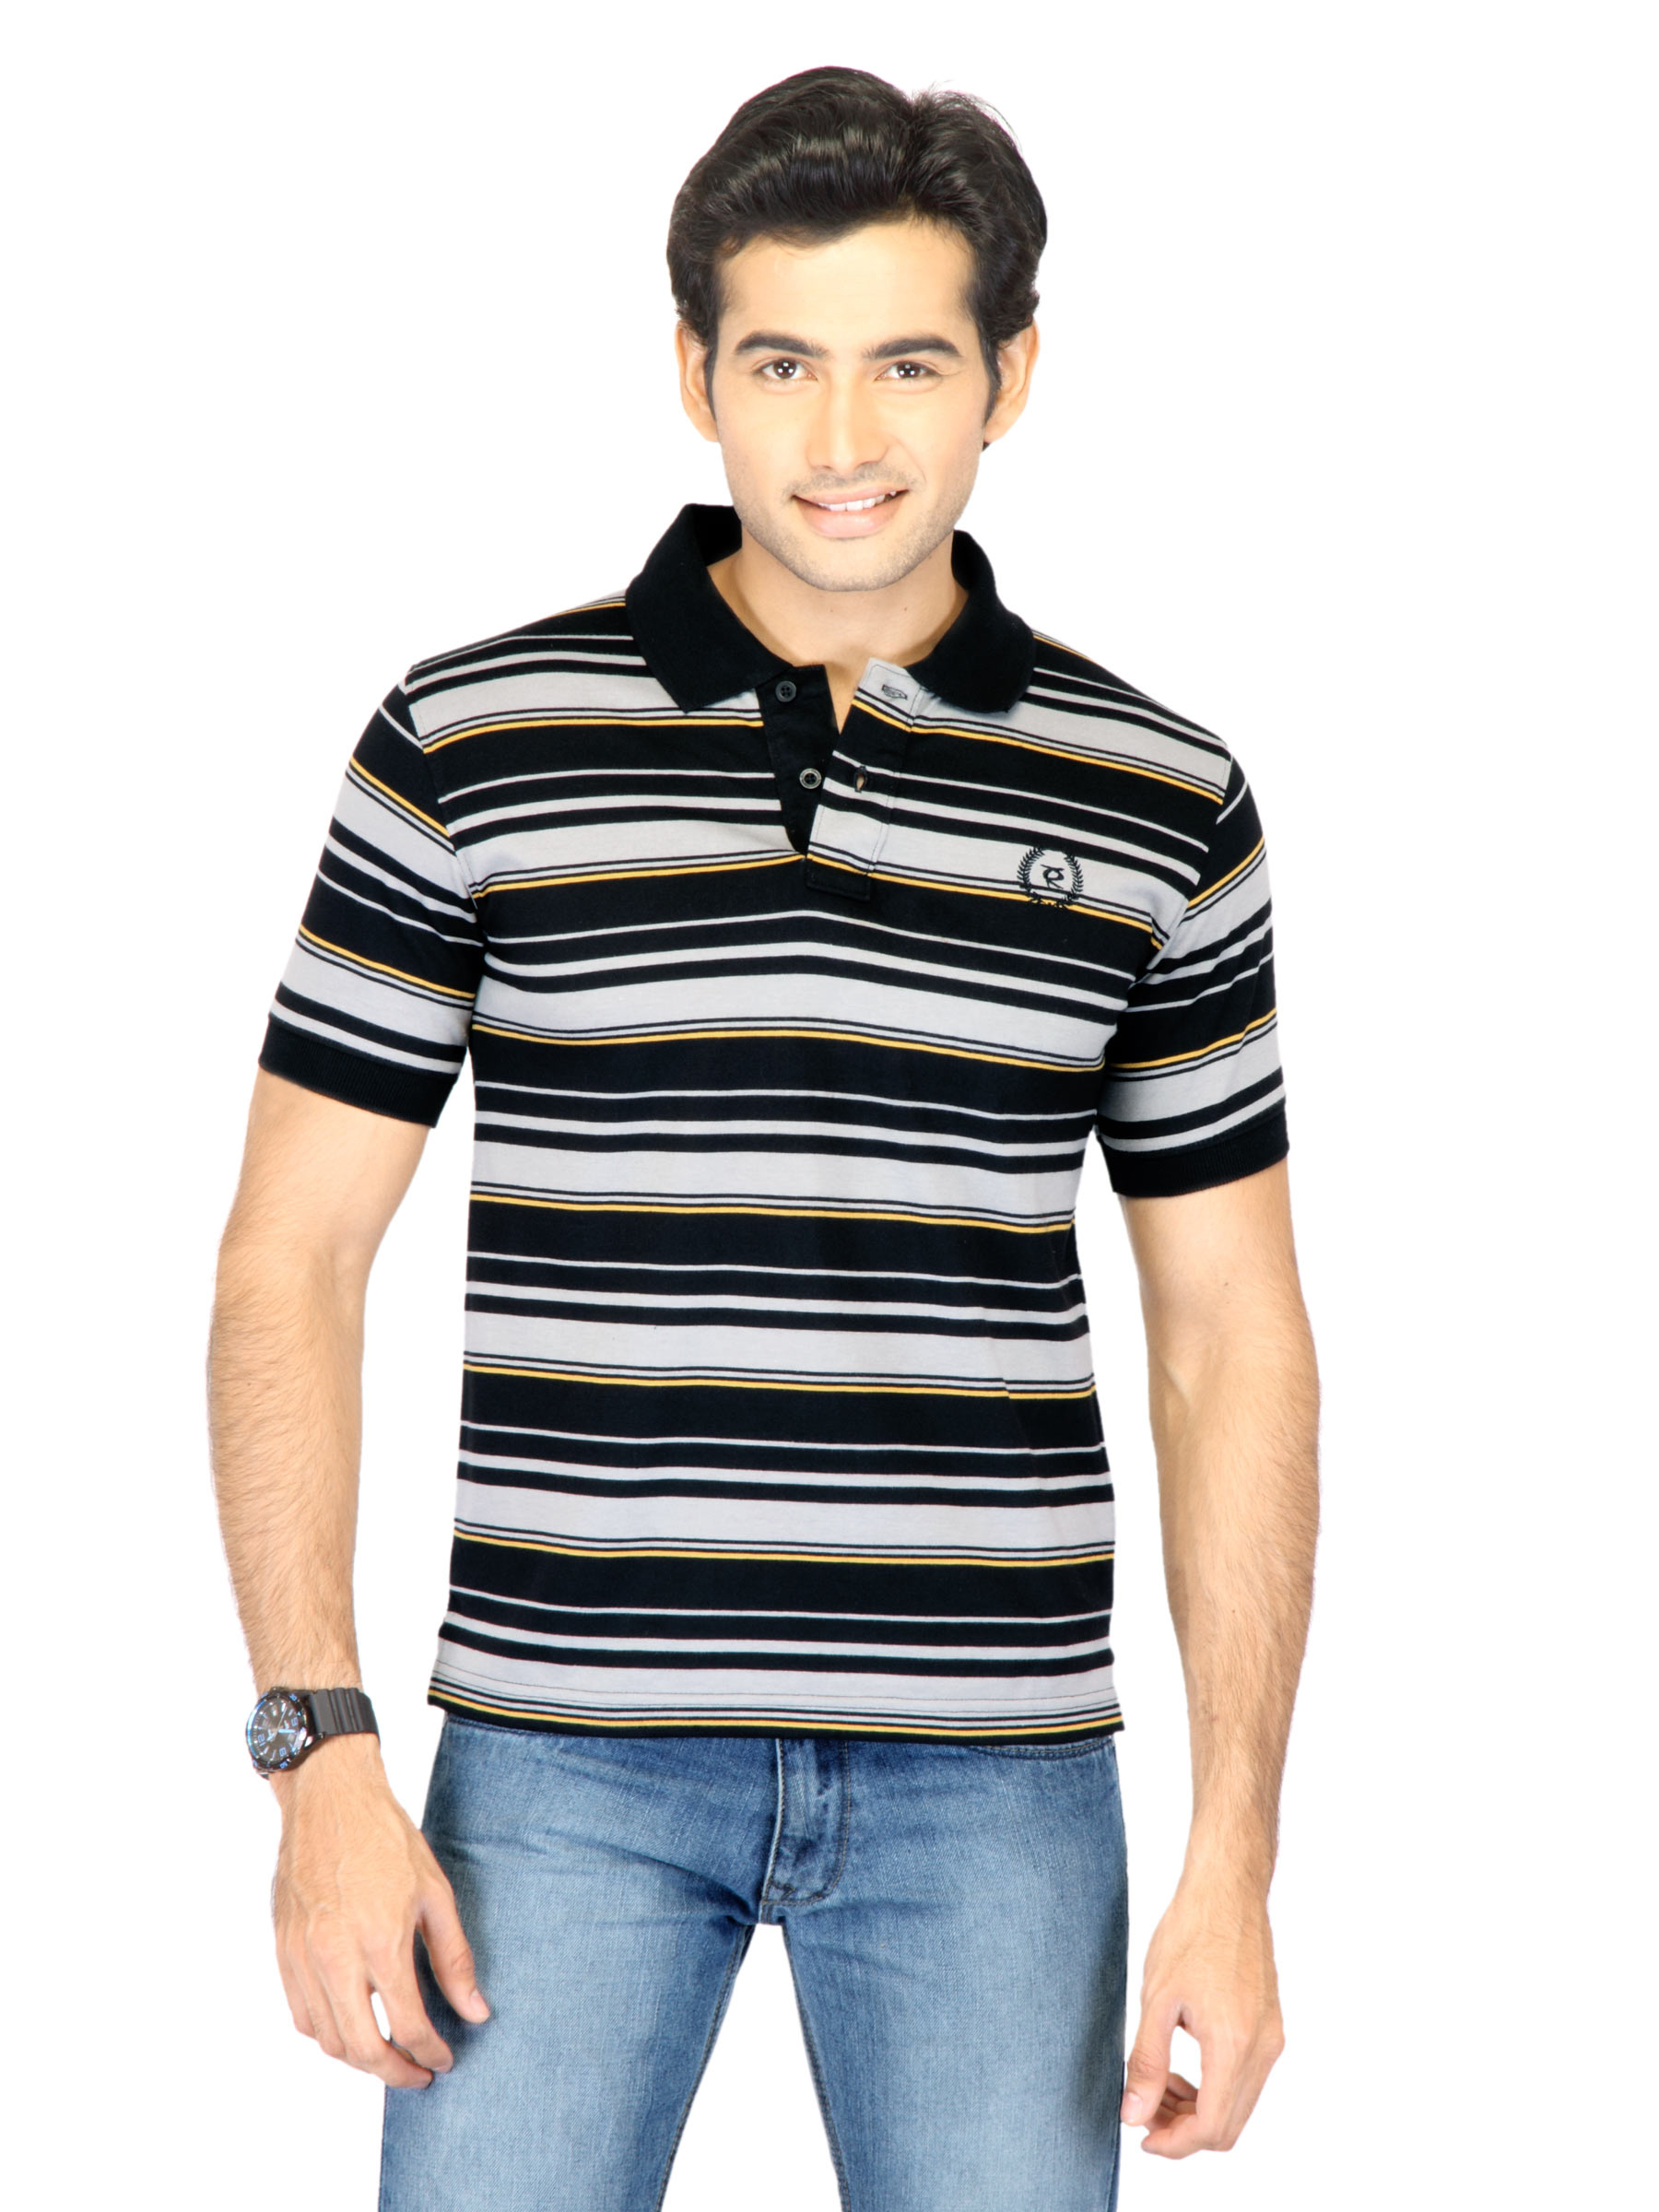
Classic Polo Men Stripes Black Tshirts
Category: Apparel / Topwear / Tshirts
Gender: Men
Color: Black
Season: Fall 2011
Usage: Casual